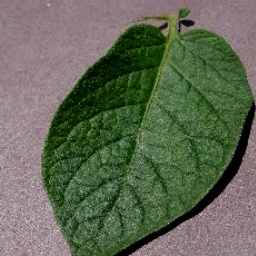
Etiqueta: Sana